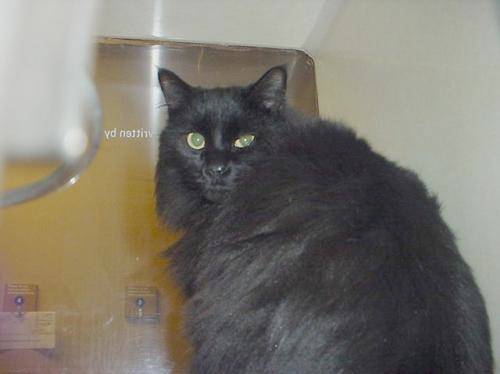
Label: cat